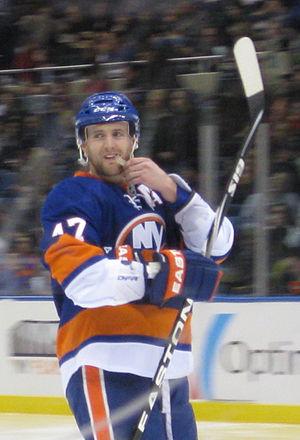
Cette page concerne des événements d'actualité qui se sont produits durant l'année 1986 dans la province canadienne de la Nouvelle-Écosse.
Andrew MacDonald est un joueur professionnel canadien de hockey sur glace. Il évolue au poste de défenseur.